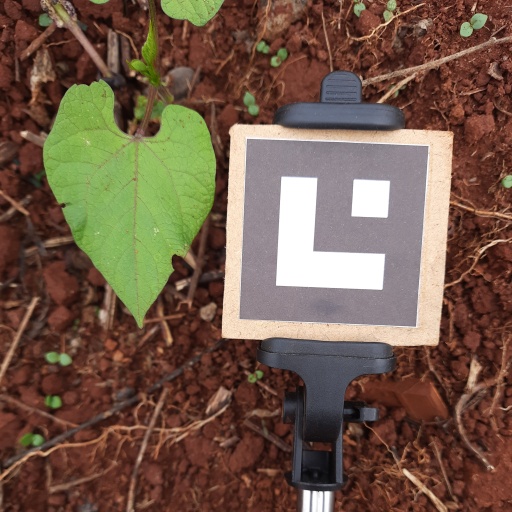
Observations: wavy surface, eating holes in the edge, with soild dust, under shade